Bradley Skaught

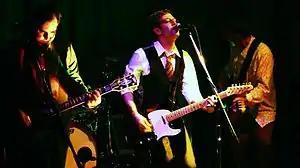
Bradley Skaught (center) performing with The Bye Bye Blackbirds in Berkeley, in September 2013

Skaught and Robertson, both guitarists, named the new group after the 1926 jazz standard Bye Bye Blackbird. They recruited drummer Lenny Gill and bass player William Duke online. In forming the new band, Skaught and Robertson decided on a "back-to-basics approach" based on "fundamental things we loved as listeners – songwriting, harmony, cool guitar parts and sounds."